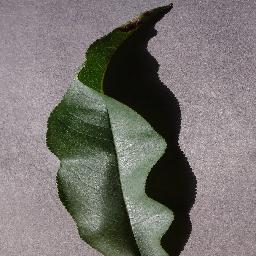
Label: Peach___healthy